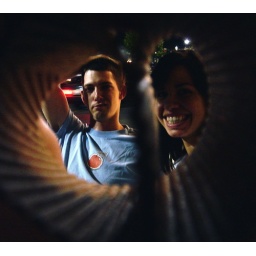
(Brad is doing his very own Billy Idol, while Jenny smiles in wonder, all through Lisa's paper cup insulator)